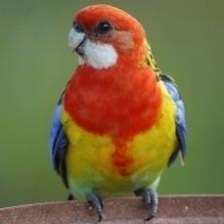
Species: EASTERN ROSELLA
Scientific name: PLATYCERCUS EXIMIUS